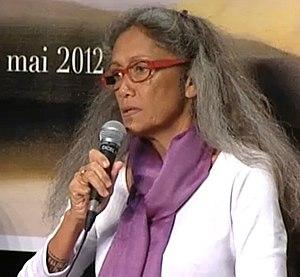
Extrait de la vidéo d'un café littéraire au Festival Étonnants Voyageurs 2012 avec Chantal Spitz, animé par Maëtte Chantrel, Michel Abescat
Chantal Spitz, née le 18 septembre 1954 à Papeete, est une écrivaine polynésienne. Elle est la première écrivaine polynésienne à avoir publié un roman en 1991.